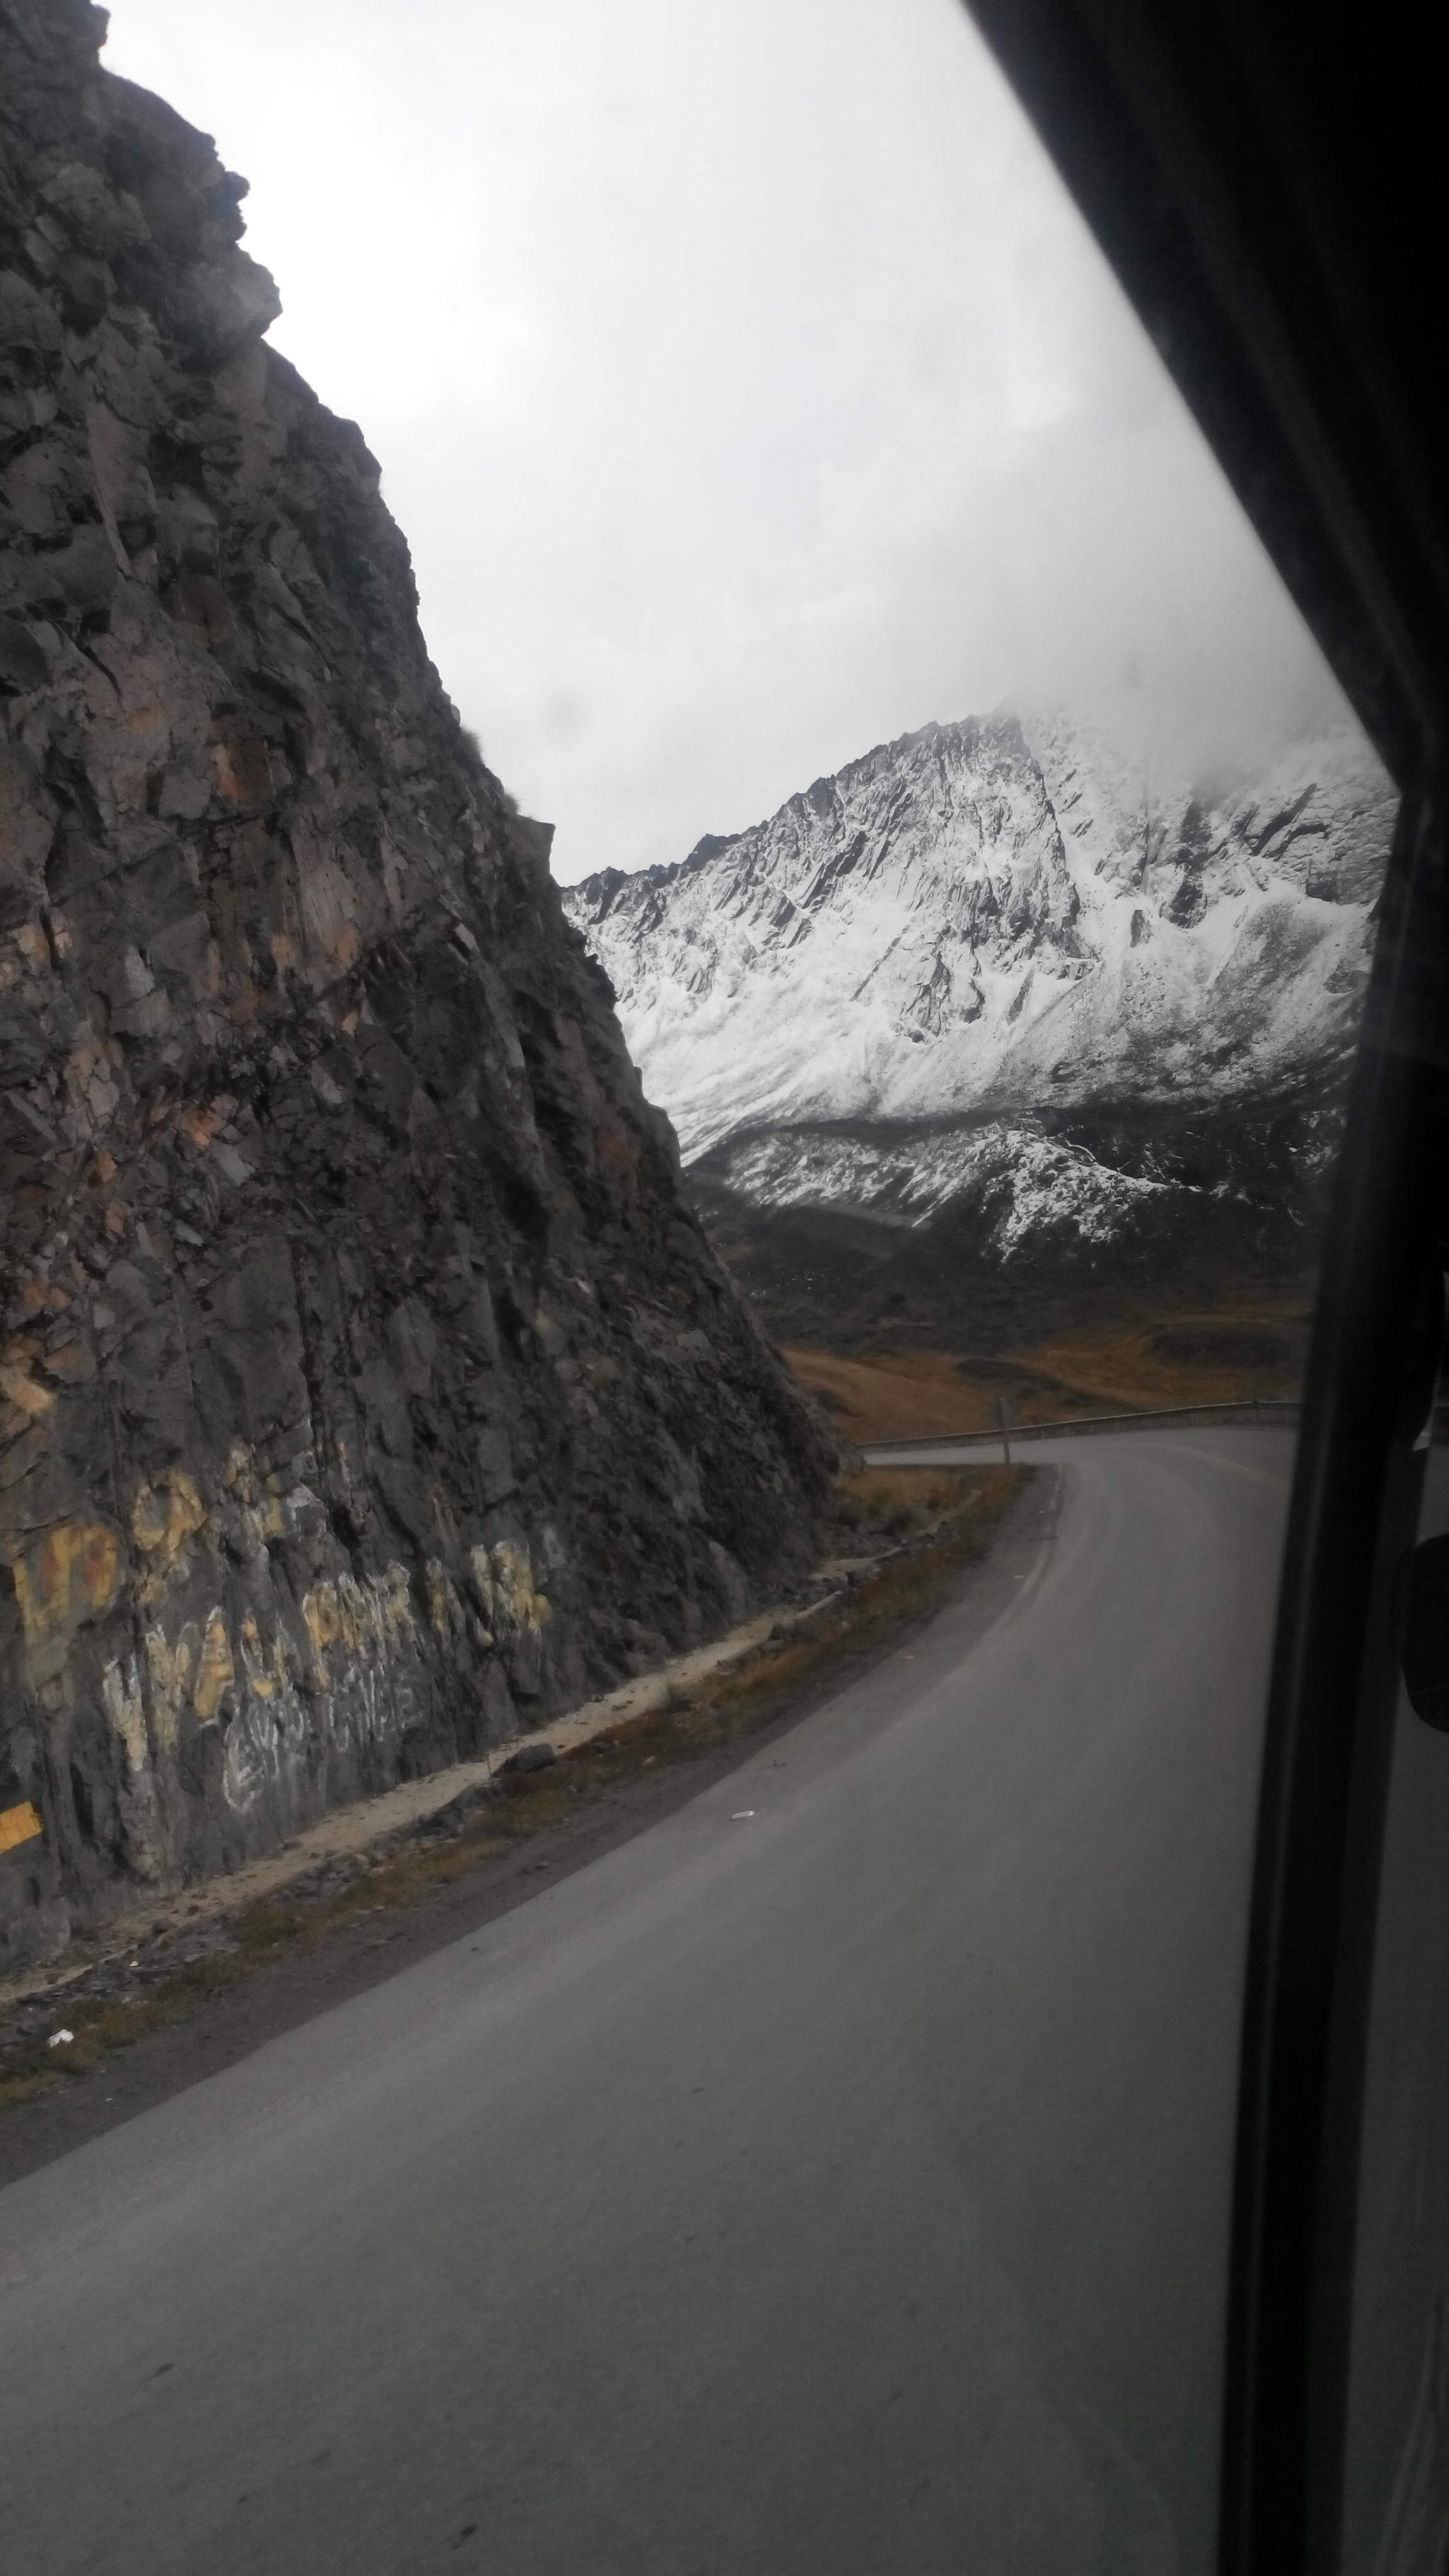
cumbre, nevado, camino, road, mountainous landforms, sky, infrastructure, mountain, lane, snow, mountain range, road trip, cloud, geological phenomenon, mountain pass, tree, winter, asphalt, car, road surface, highway, landscape, automotive exterior, glacial landform